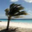
Label: palm_tree